Barbara Butch

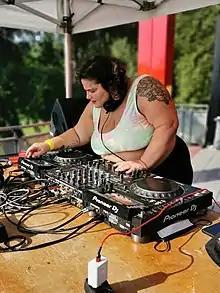
Butch in 2021

Leslie Barbara Butch (born 17 March 1981) is a French disc jockey and lesbian activist. She campaigns for fat acceptance and has made the short film "Extra Large". She was awarded the 2021 ""personnalité LGBTI de l'année"" ("LGBTI personality of the year") by the French Association of LGBTI Journalists. In 2024, she was featured in the 2024 Summer Olympics opening ceremony, which was criticized as controversial due to a perceived mockery of Christianity.